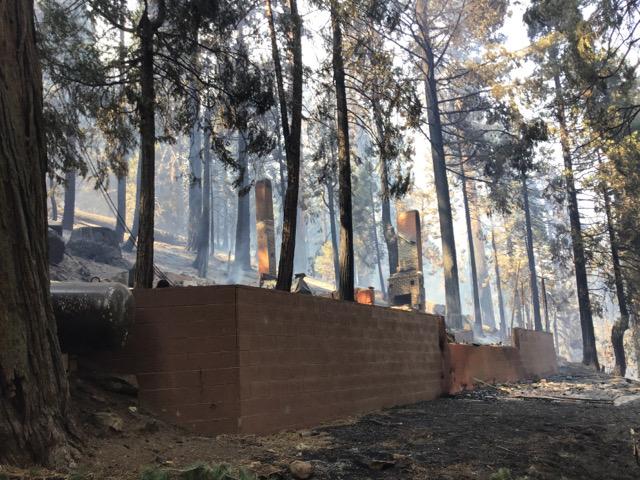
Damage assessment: destroyed